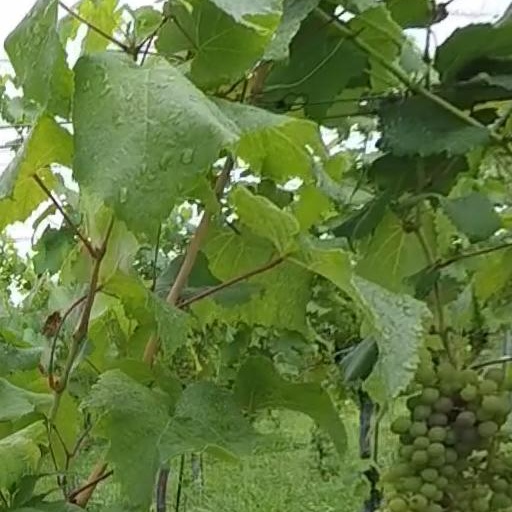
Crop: grape